Question: Please indicate a possible affordance area of fork that can be used for holding
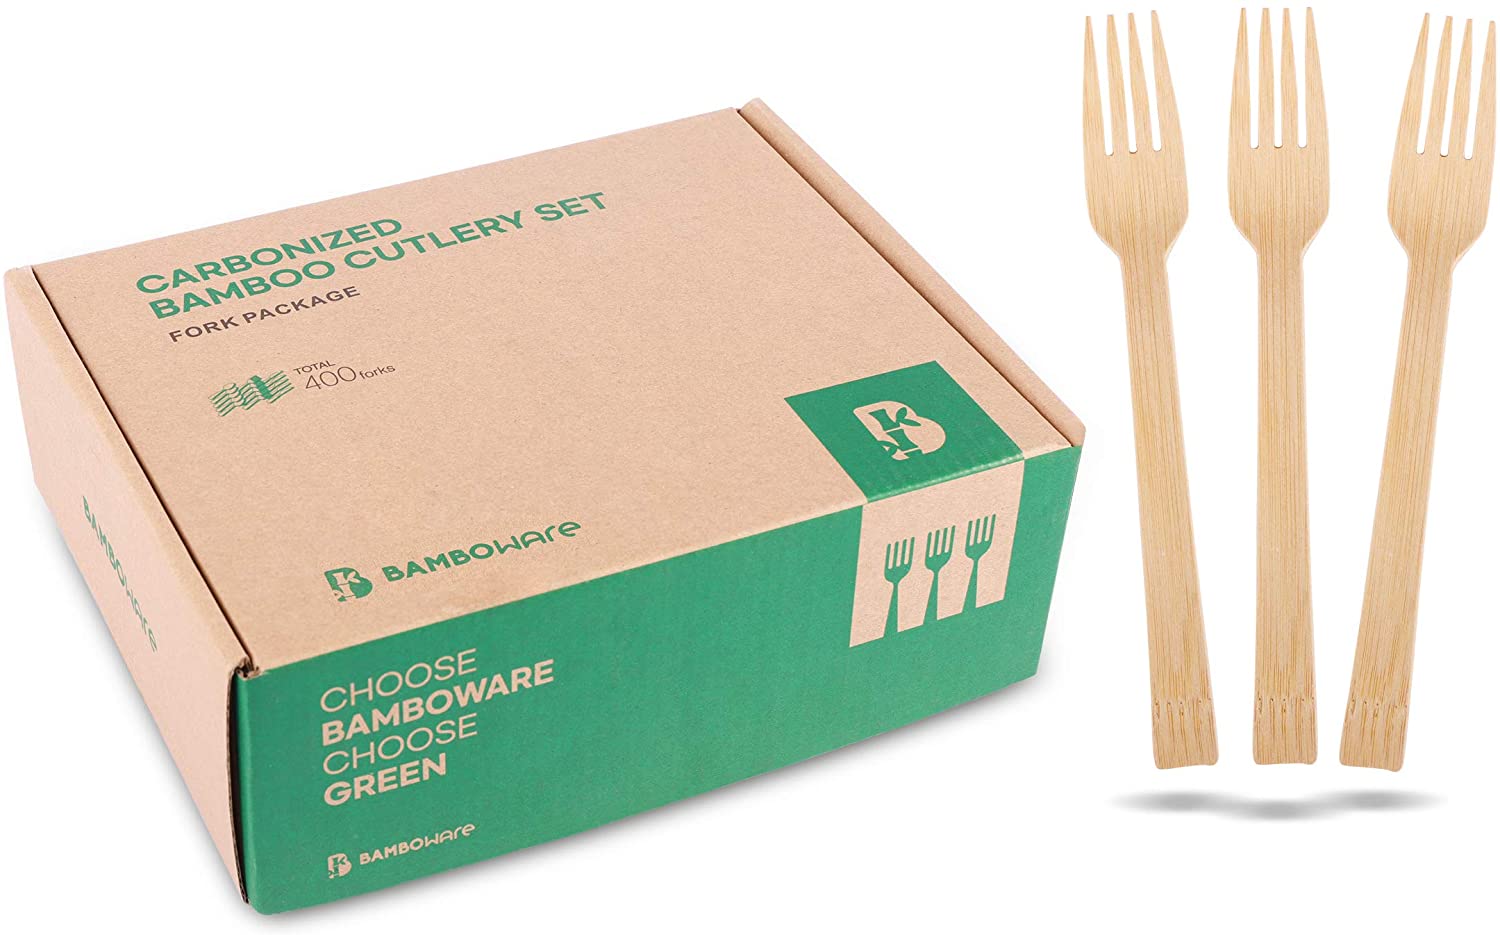
Answer: [1342.094, 499.461, 1417.935, 756.234]